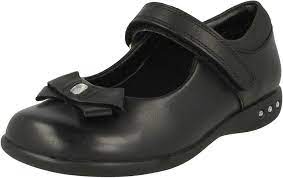
Label: Ballet Flat